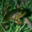
Label: frog